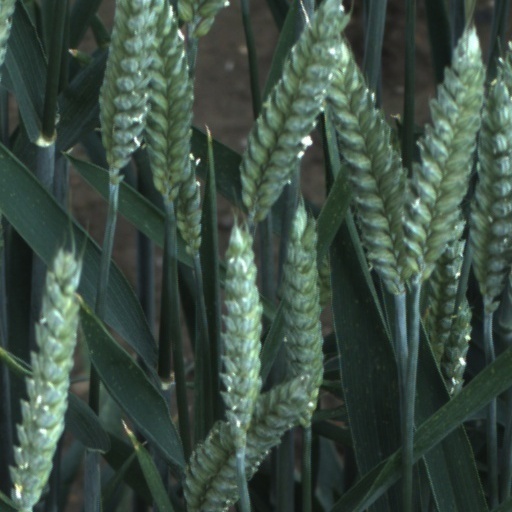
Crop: wheat